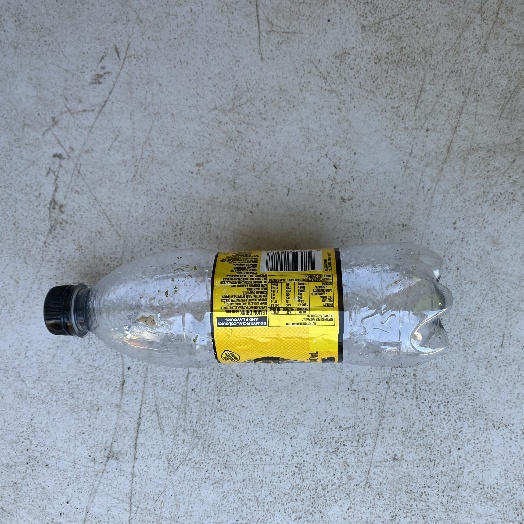
Label: Plastic